Arctodus

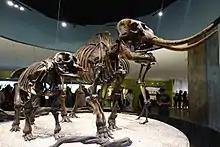

Evidence suggests that "Arctodus" also consumed meat, as evidenced by elevated nitrogen-15 isotope levels (corresponding to protein consumption) and bone damage on contemporary fauna. Additionally, elevated carbon-13 levels (corresponding to C resources) from many localities (Alaska, California, San Luis Potosí, Texas, Vancouver Island, and the Yukon) largely suggest browsers (and browsed vegetation) were the core of "A. simus"' diet.